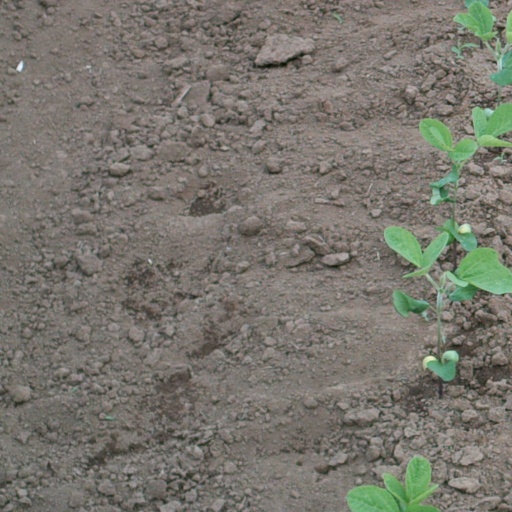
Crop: soybean